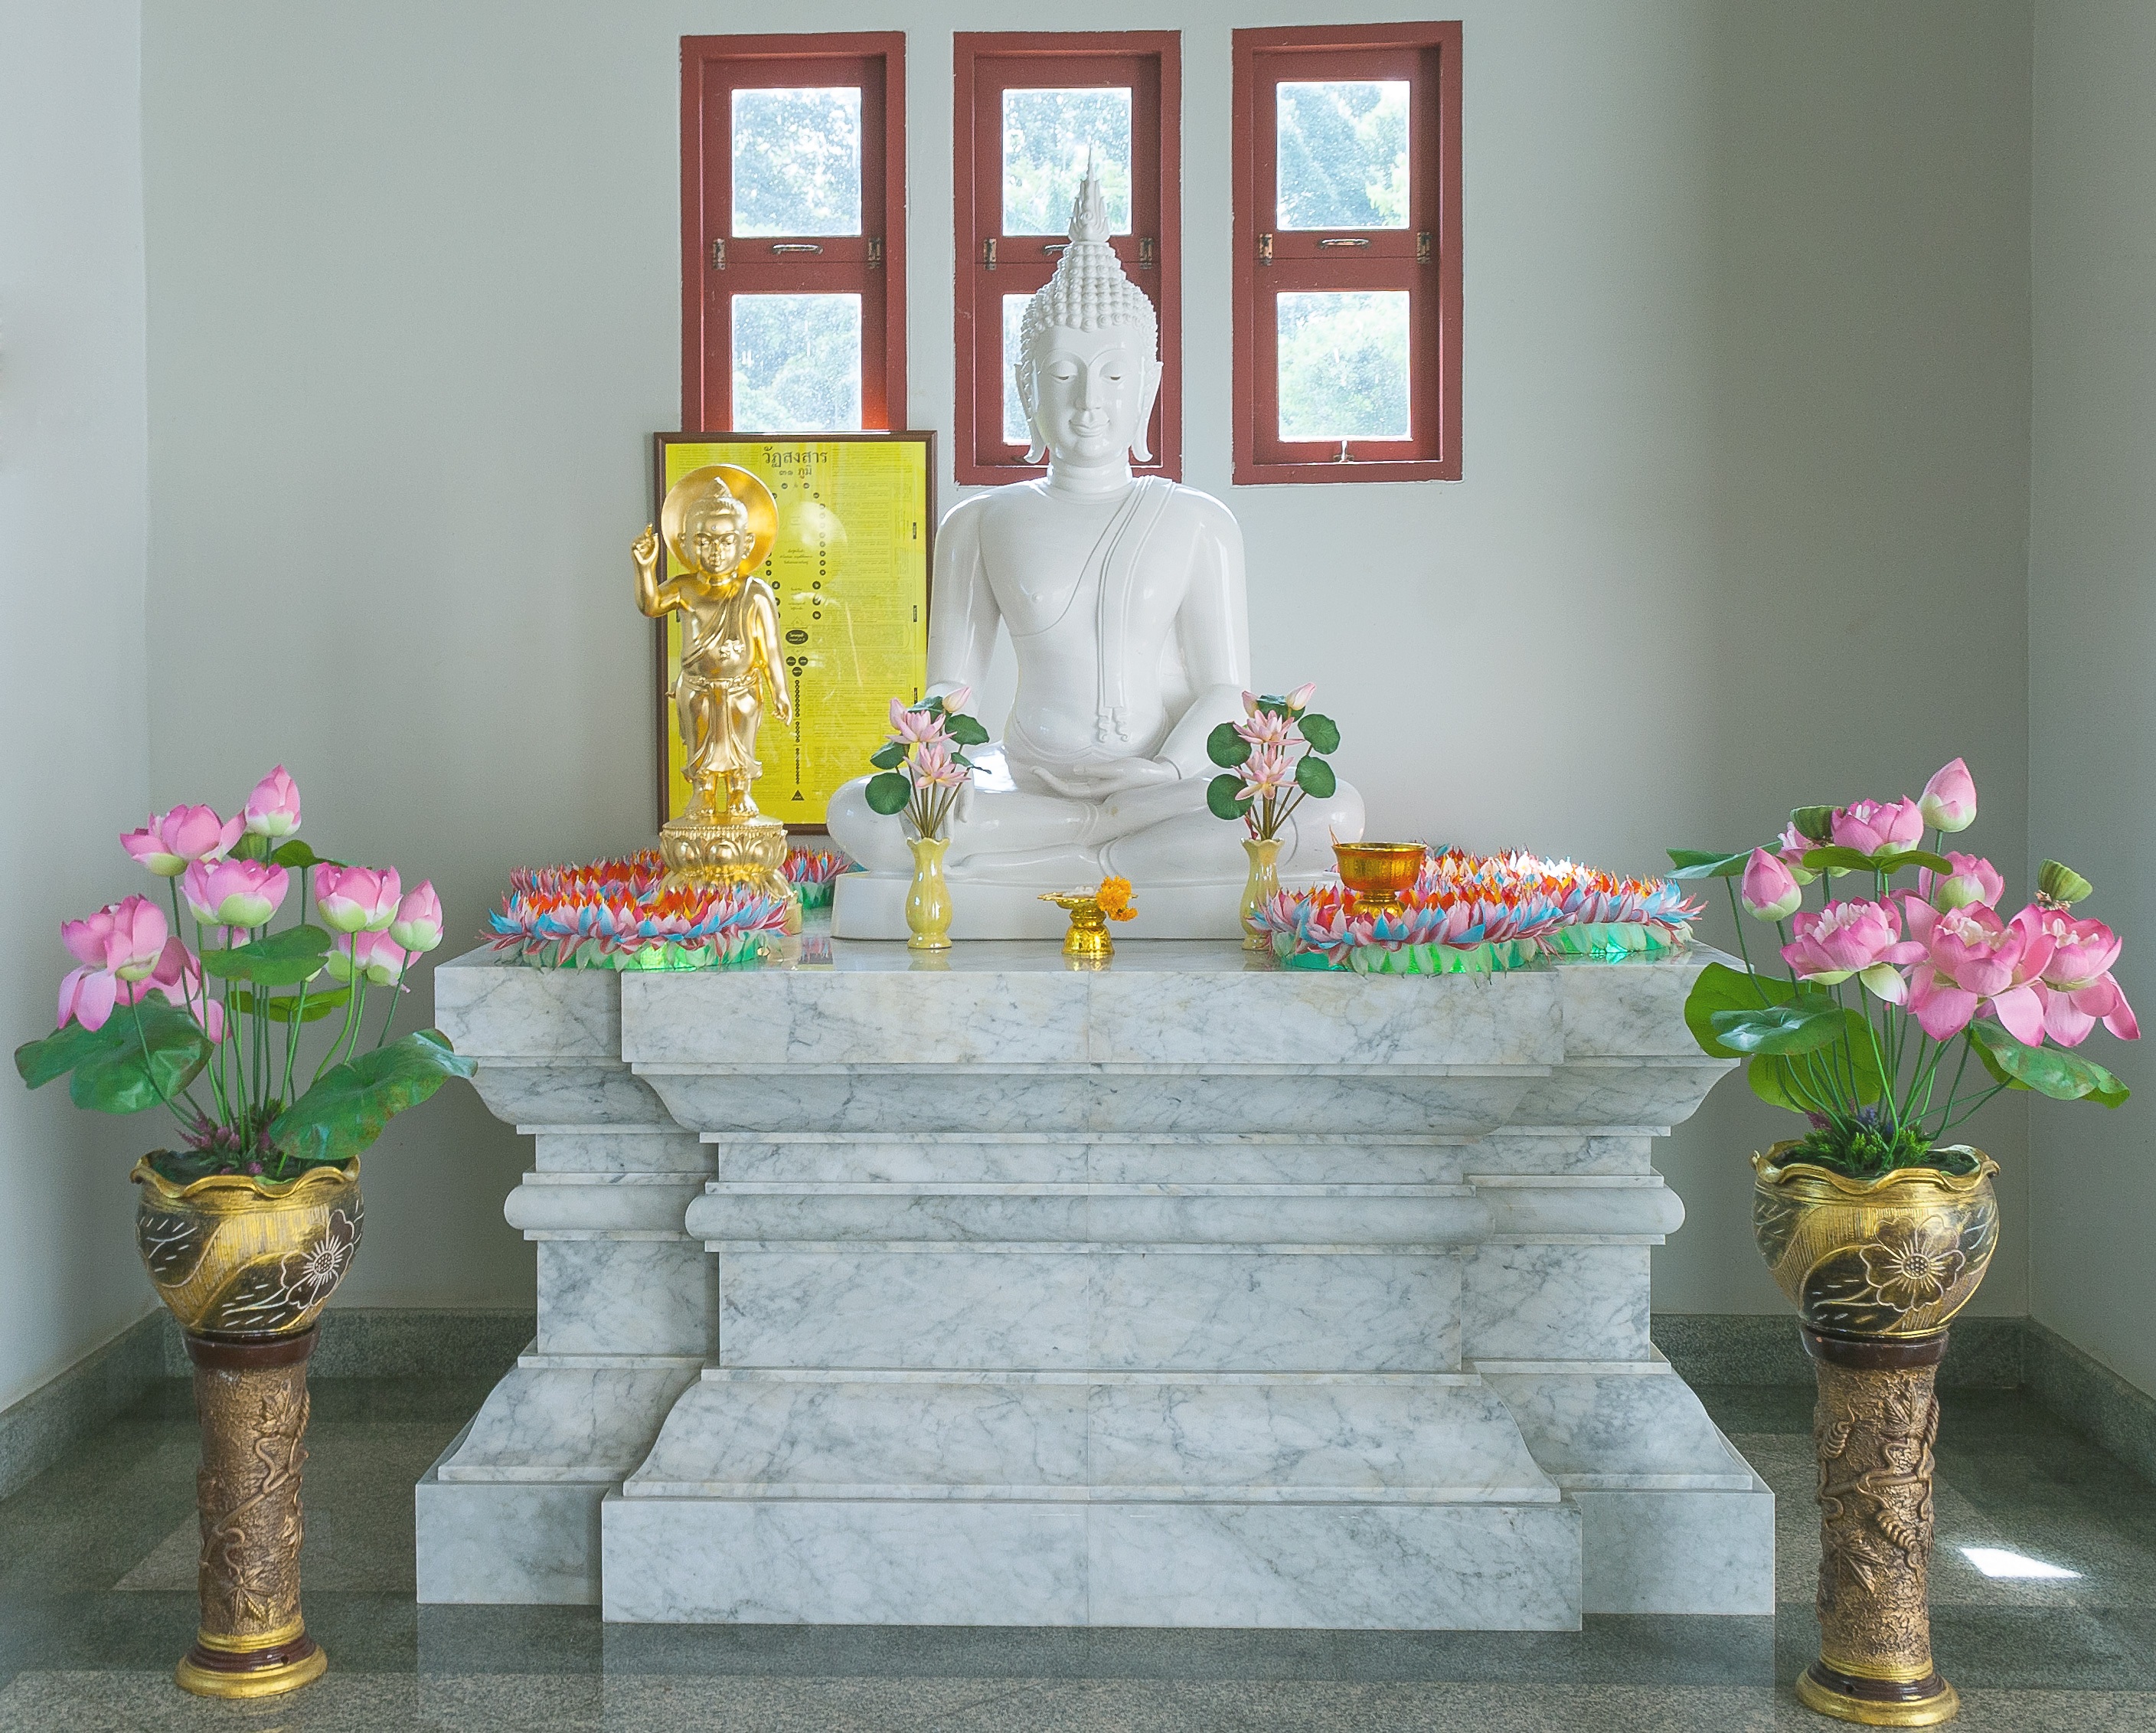
flower, statue, peace, meditate, buddhism, religion, asia, furniture, room, thailand, spiritual, fig, sculpture, meditation, temple, altar, shrine, buddha, figures, floristry, fern stlich, transcendence, temple figure, floral design, flower arranging